ESPN Films

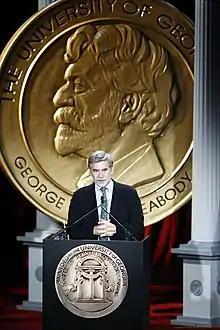
Dan Klores at the 68th Annual Peabody Awards for Black Magic

On 3 March 2008, ESPN announced that it would relaunch the unit as ESPN Films. Under the restructuring, ESPN Films began producing projects for theatrical release in addition to television; majority corporate parent The Walt Disney Company holds the right of first refusal on all projects. In addition, ESPN announced a new alliance with the Creative Artists Agency, which among its various clients, represents athletes such as LeBron James, David Beckham and Peyton Manning.